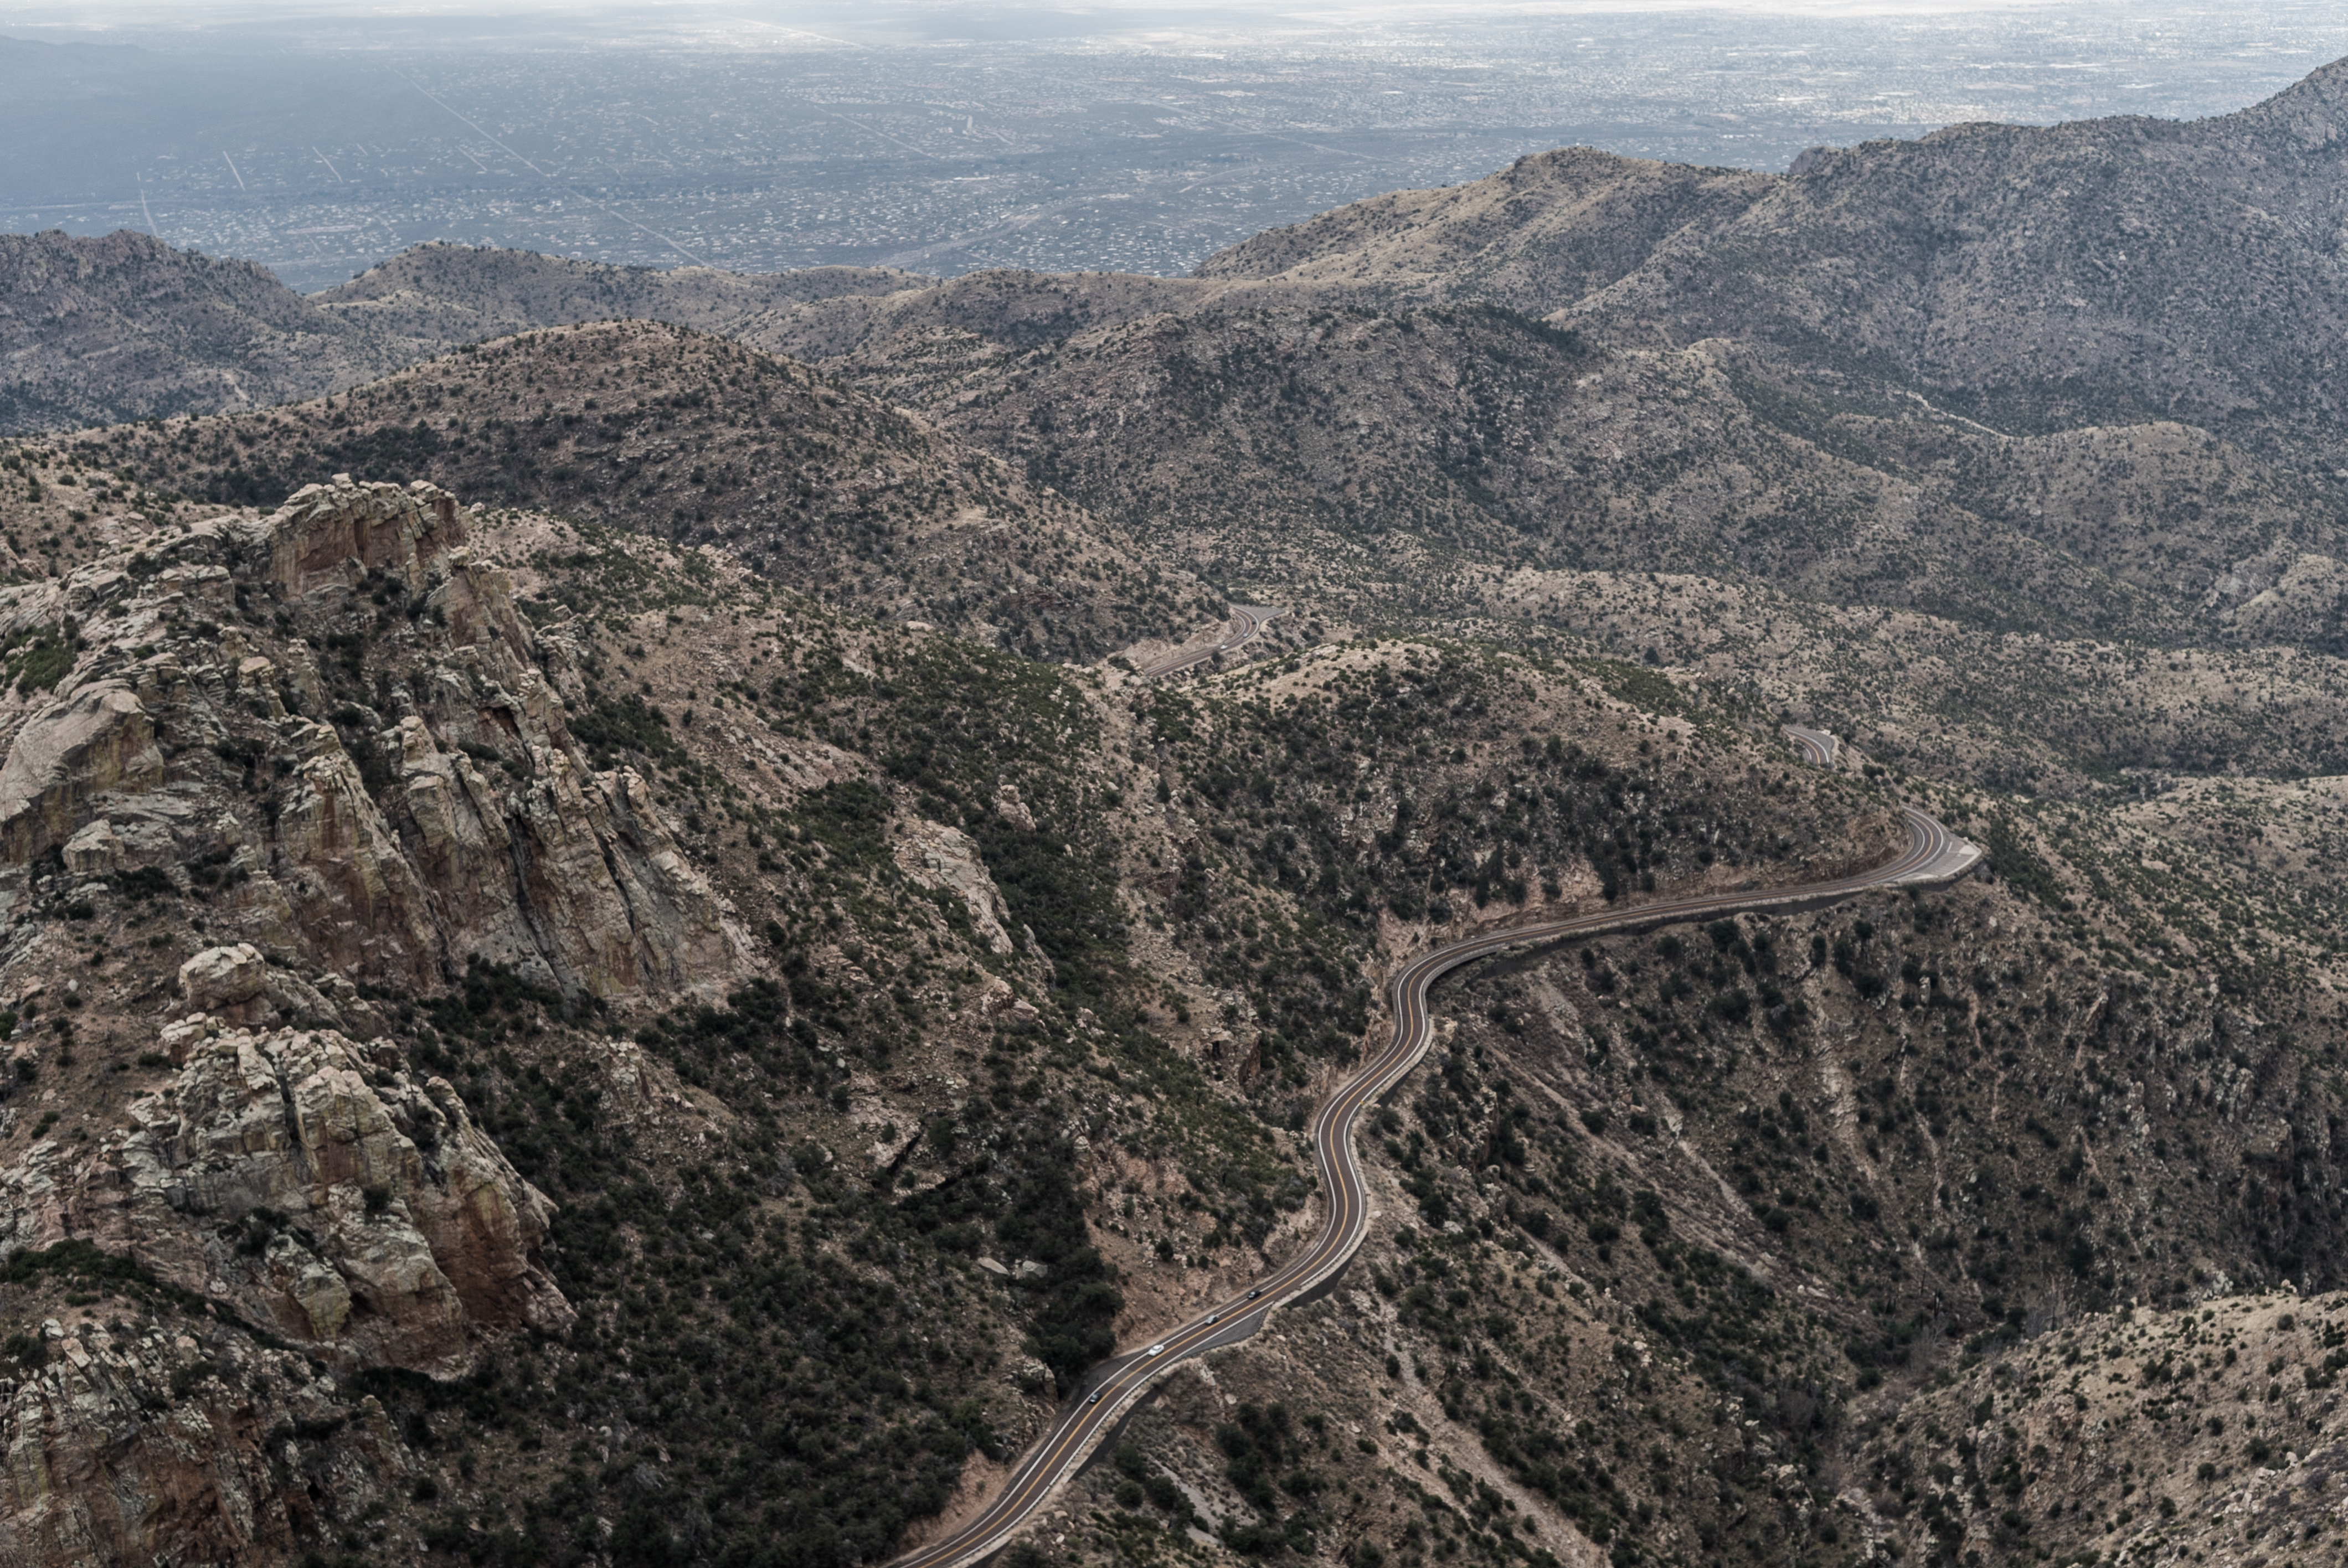
landscape, rock, mountain, hill, valley, soil, canyon, terrain, ridge, summit, geology, badlands, plateau, wadi, landform, aerial photography, geographical feature, mountainous landforms, geological phenomenon